357th Fighter Squadron

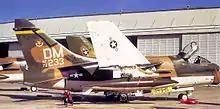
357th TFS A-7D 72-0233 in 1973

The squadron activated briefly at McConnell AFB in March 1971, but moved to Davis–Monthan Air Force Base, Arizona later that month and was reassigned to the reformed 355th Tactical Fighter Wing and equipped with the new LTV A-7D Corsair II ground support aircraft. It achieved operationally-ready status in 1972. In late 1972, the unit deployed its Corsairs to Korat RTAFB and was attached to the 354th Tactical Fighter Wing (Forward Echelon), which had deployed to Korat from Myrtle Beach AFB, South Carolina. From Korat, the squadron's aircraft conducted combat operations in South Vietnam, returning to Davis–Monthan in July 1973.